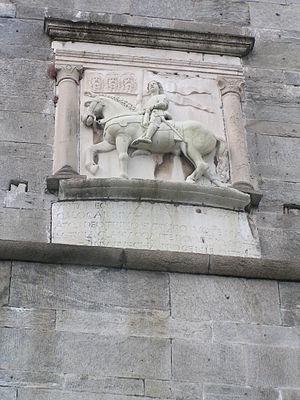
Cet article recense les statues équestres en Suisse.